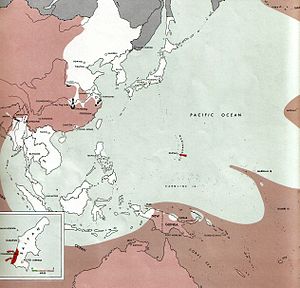
Atlas of the World Battle Fronts / 1944 / Juni 1944 / 15.
Stillehavskrigen
Public domainet Atlas of the World Battle Fronts in Semimonthly Phases to August 15 1945 var et dokument produceret for Chief of Staff der hørte under United States Army i 1945.